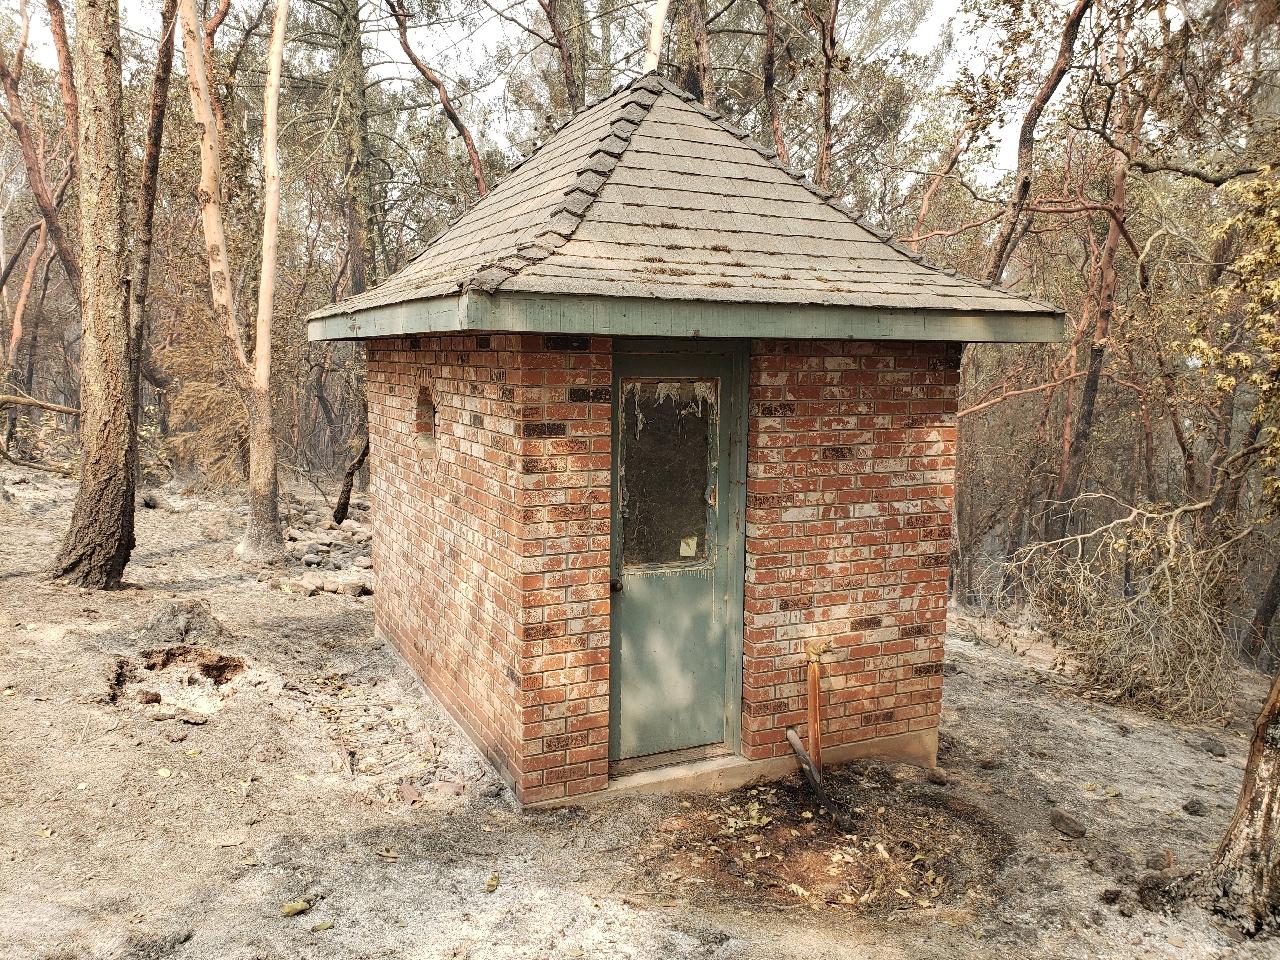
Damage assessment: affected